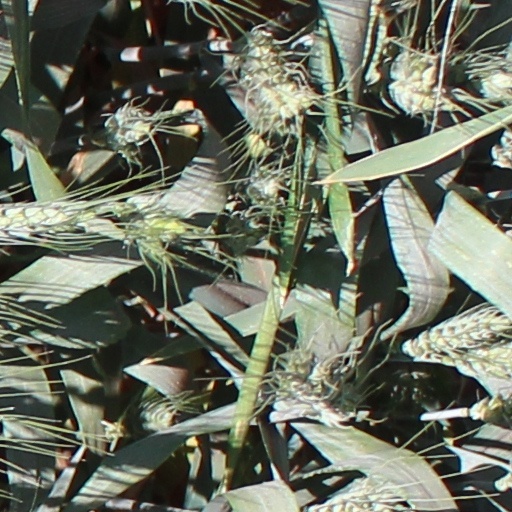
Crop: wheat